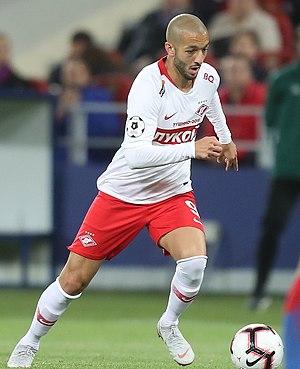
Sofiane Hanni, né le 29 décembre 1990 à Ivry-sur-Seine, est un footballeur international algérien. Il évolue actuellement à Al-Gharafa comme milieu offensif.